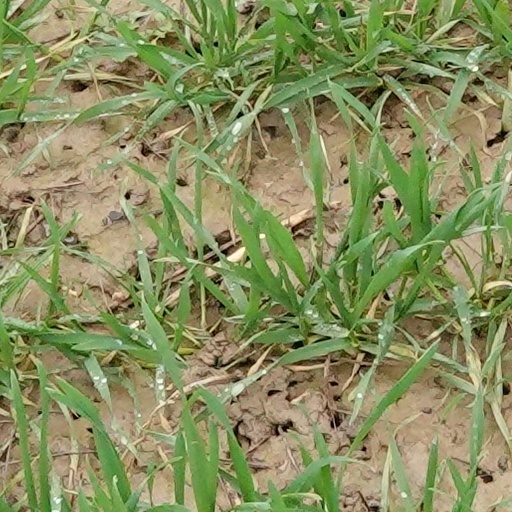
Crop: wheat